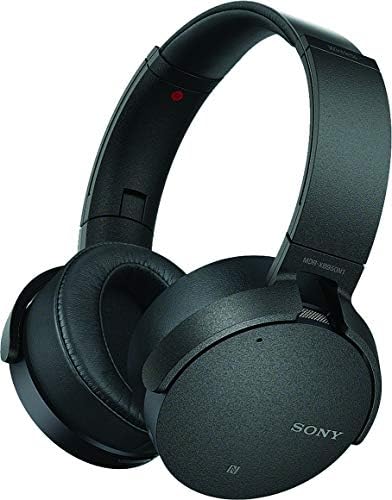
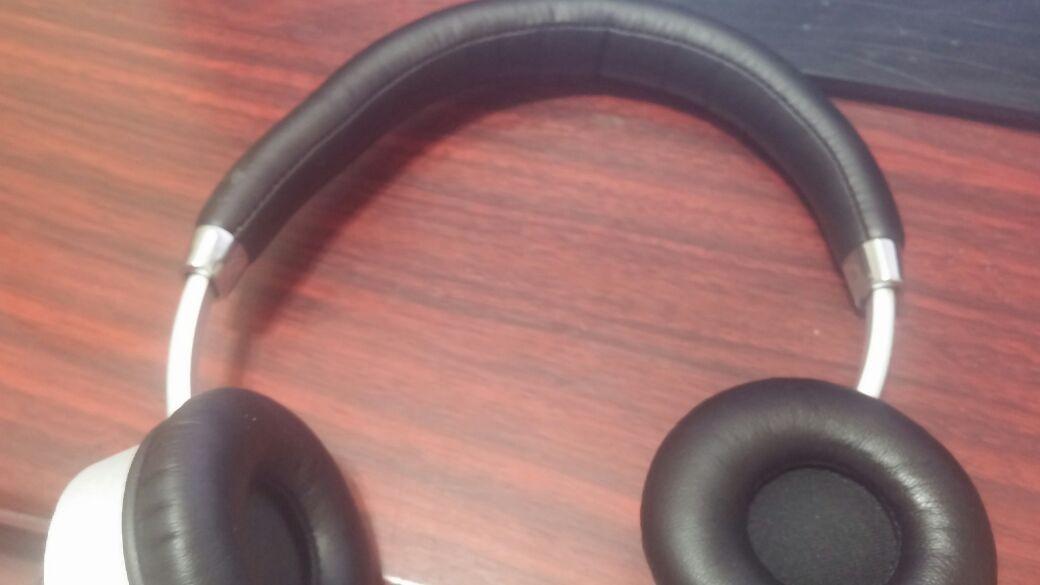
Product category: headphones
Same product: no